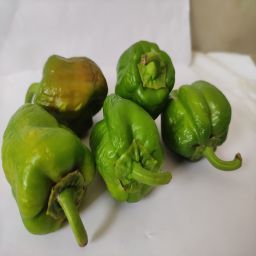
Crop: Bell Pepper
Quality: Old